Bar Refaeli

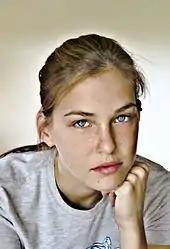
18-year-old Refaeli in 2003

Refaeli began modeling at the age of eight months, when she first appeared in commercials. Orthodonture at 12 interrupted her modeling until she was 15, when an Israeli fashion awards ceremony awarded Refaeli "Model of the Year" (2000). She played prominently in campaigns for the fashion brands "Castro" and "Pilpel", and she starred in a Milky pudding commercial.